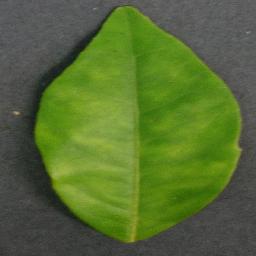
Label: Orange___Haunglongbing_(Citrus_greening)